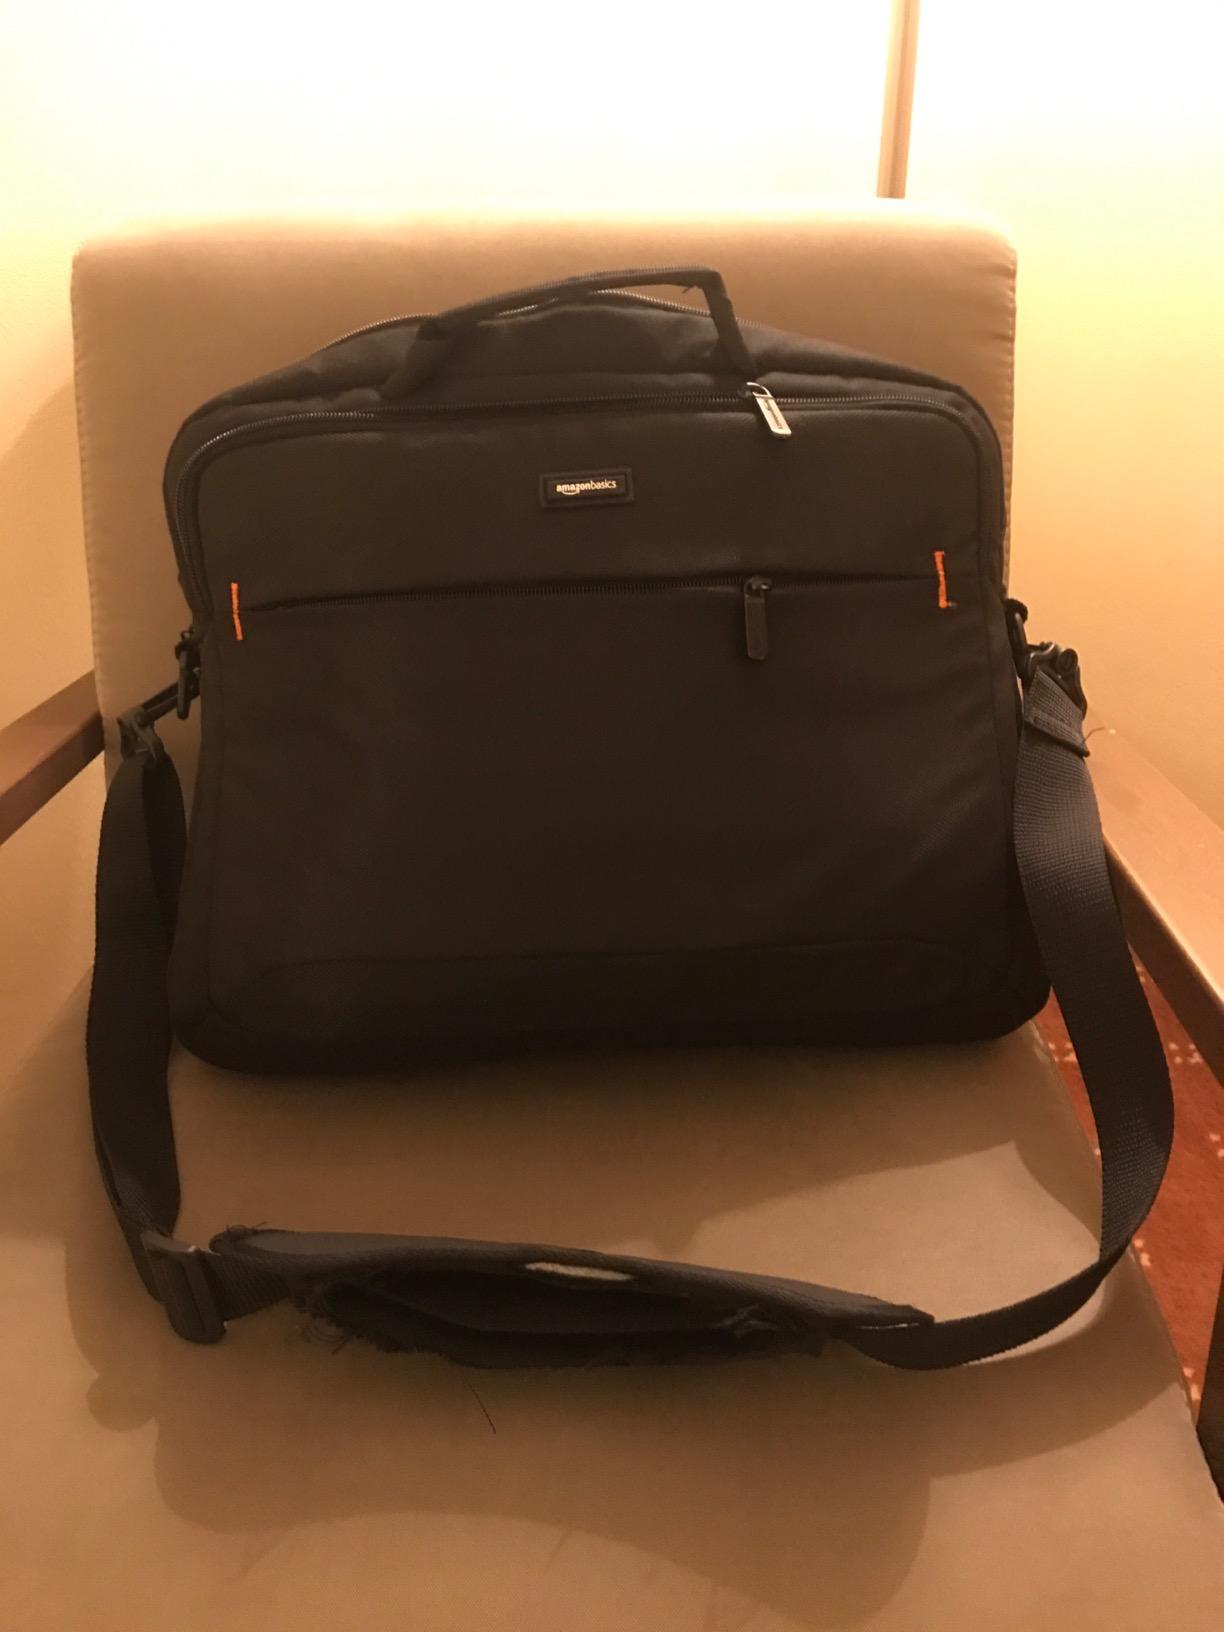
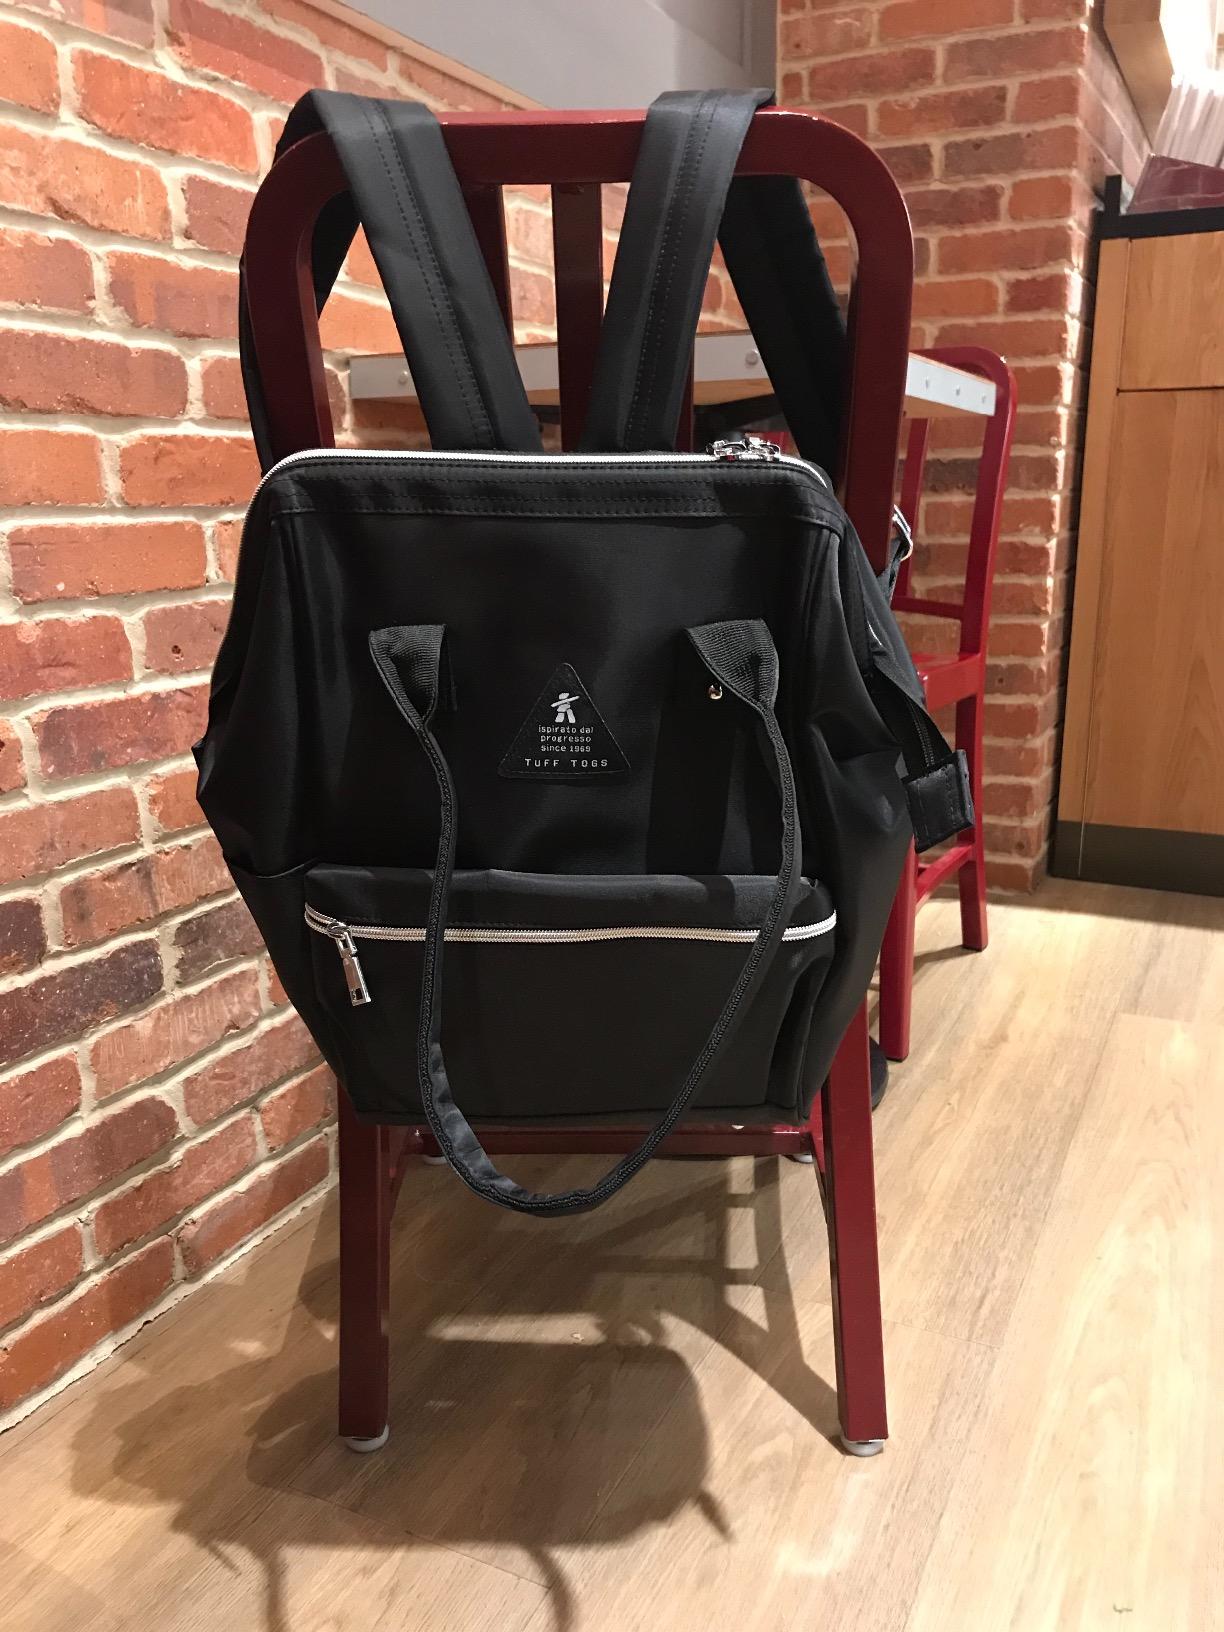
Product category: bag
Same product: no